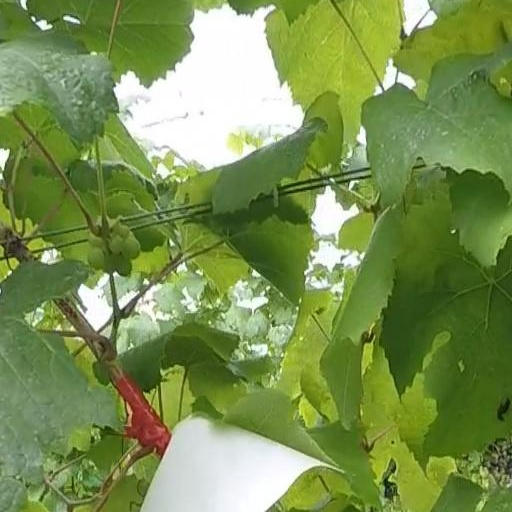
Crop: grape